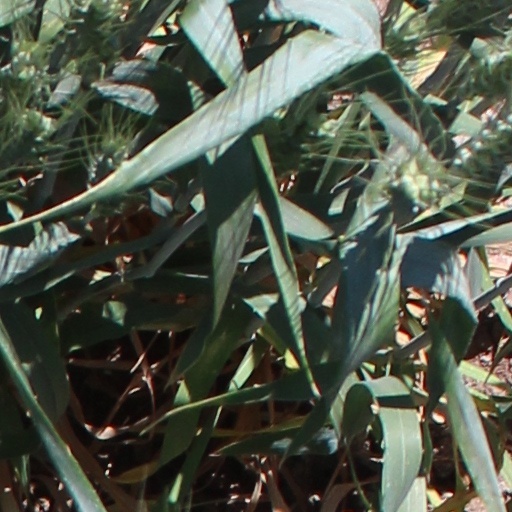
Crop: wheat